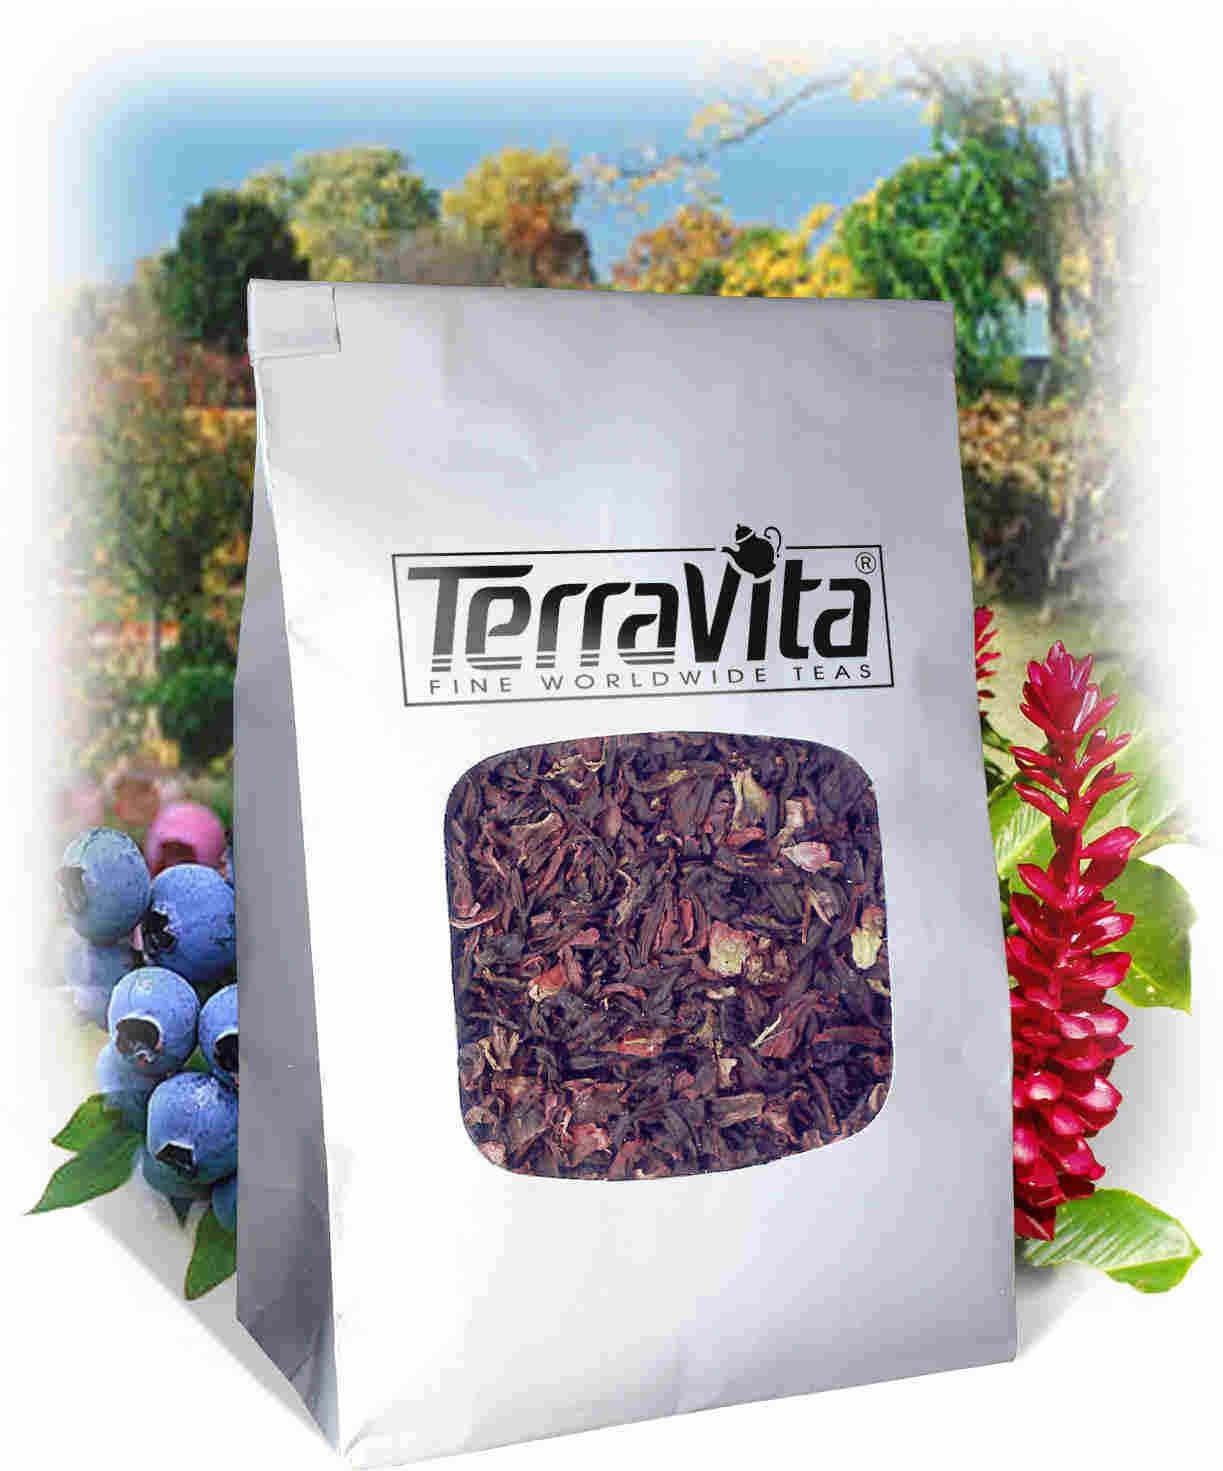
Item Name: Cinnamon Chacha Rooibos Tea (Loose) (4 oz, ZIN: 518446)
Bullet Point 1: If you like Cinnamon and you love dancing the Cha Cha, then you are simply going to love this herbal tea. So how do the two go together? Let's see... - Cinnamon is native to Sri Lanka. In fact, the world's best cinnamon grows along the coastal strip near the capital city of Colombo. The Cha Cha is a dance that was developed by Cuban immigrants to the United States. After the Portuguese invaded Sri Lanka in 1536, the Sinhalese King paid the Portuguese 110,000 kilos of cinnamon in annual tribute
Bullet Point 2: No fillers.
Bullet Point 3: Manufacturer: TerraVita
Bullet Point 4: Size: 4 oz
Bullet Point 5: Loose Leaf Rooibos Tea - Packed in a convenient upright pouch!
Product Description: If you like Cinnamon and you love dancing the Cha Cha, then you are simply going to love this herbal tea. So how do the two go together? Let's see... - Cinnamon is native to Sri Lanka. In fact, the world's best cinnamon grows along the coastal strip near the capital city of Colombo. The Cha Cha is a dance that was developed by Cuban immigrants to the United States. After the Portuguese invaded Sri Lanka in 1536, the Sinhalese King paid the Portuguese 110,000 kilos of cinnamon in annual tributes. The Cha Cha became a popular and sexy offshoot of the Mambo around 1954. Cinnamon trees are cropped almost to the ground, resulting in a low dense bush with leafy branches from which the best quills of the spice can be plucked. The Cha Cha consists of three quick steps followed by two sultry slower steps. - So what unites the two? You guessed it, spice! Cinnamon Cha Cha is the perfect blend of mellow Rooibos flavor and hot cinnamon. Brew a pot t - A synergy between rooibos and cinnamon - Hot tea brewing method: Bring freshly drawn cold water to a rolling boil. Place 1 teaspoon of tea for each cup into the teapot. Pour the boiling water into the pot, cover and let steep for 2-4 minutes. Pour into your cup; add milk and natural sweetener to taste. - Iced tea brewing method: (to make 1 liter/quart): Place 5 teaspoons of tea into a teapot or heat resistant pitcher. Pour 1 1/4 cups of freshly boiled water over the tea itself. Steep for 5 minutes. Quarter fill a serving pitcher with cold water. Pour the tea into the serving pitcher straining the tea. Add ice and top-up with cold water. Garnish and sweeten to taste. - ZooScape is proud to be the exclusive distributor of TerraVita teas, herbs and supplements in the United States, Canada and around the world. - Shipping Port: Cape Town -
Value: 4.0
Unit: Ounce

Price: 27.56